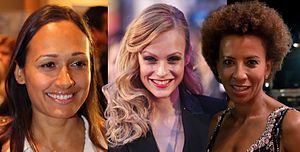
Eurovision Song Contest 2015 / Format / Værter
Værterne (fra venstre) Alice Tumler, Mirjam Weichselbraun og Arabella Kiesbauer.
"Eurovision Song Contest 2015 var den 60. udgave af Eurovision Song Contest, der blev vundet af Sverige med sangen ""Heroes"" fremført af Måns Zelmerlöw. Sangen opnåede 365 point og dermed 62 point flere end det russiske bidrag på andenpladsen.